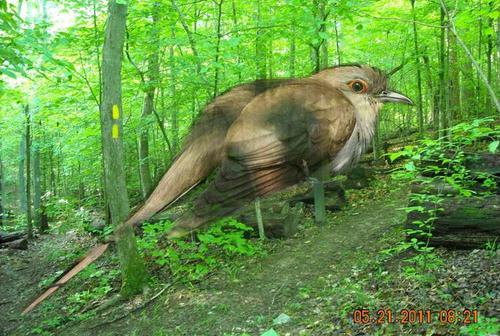
Bird species: Black_billed_Cuckoo
Bird type: landbird
Background: land